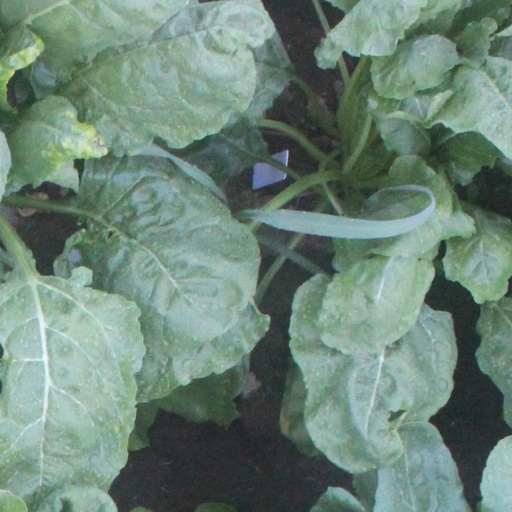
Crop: sugar beet